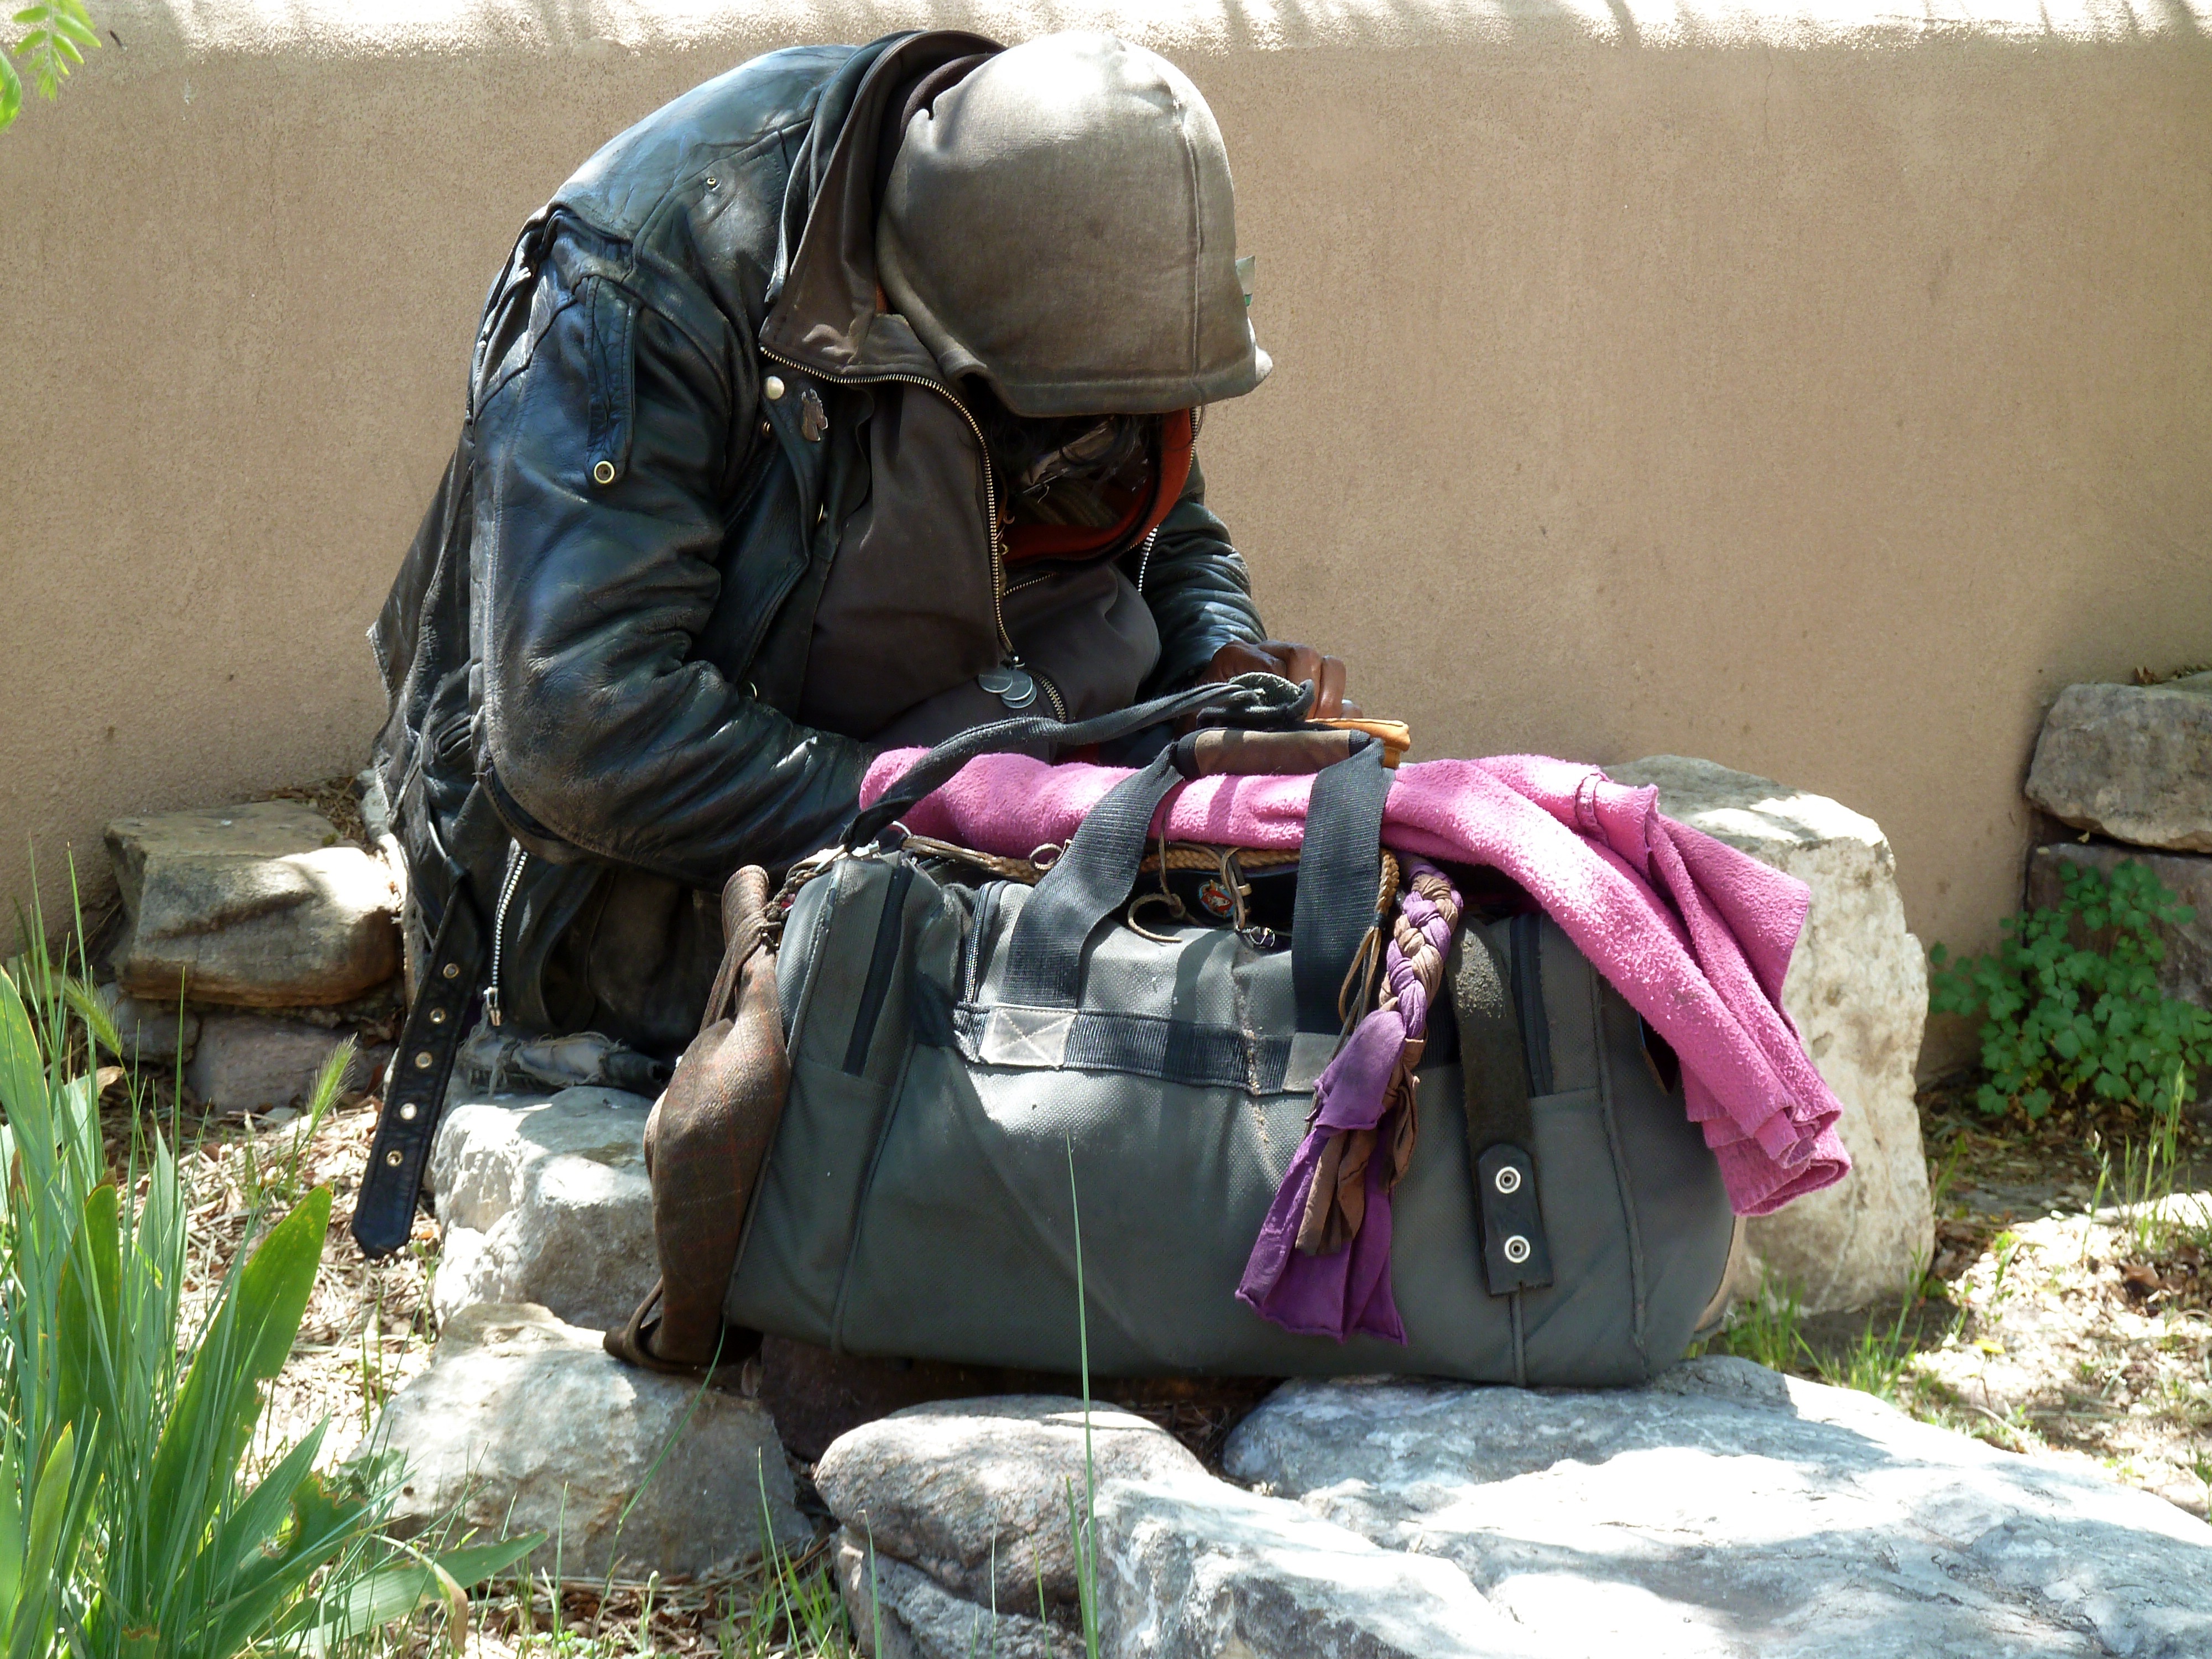
man, person, alone, male, sadness, sitting, bag, abandoned, dirty, lonely, sad, homeless, loneliness, satchel, waste, poverty, begging, beggar, depression, unhappy, despair, poor, hungry, hunger, tramp, hopeless, bum, homelessness, helpless, hobo